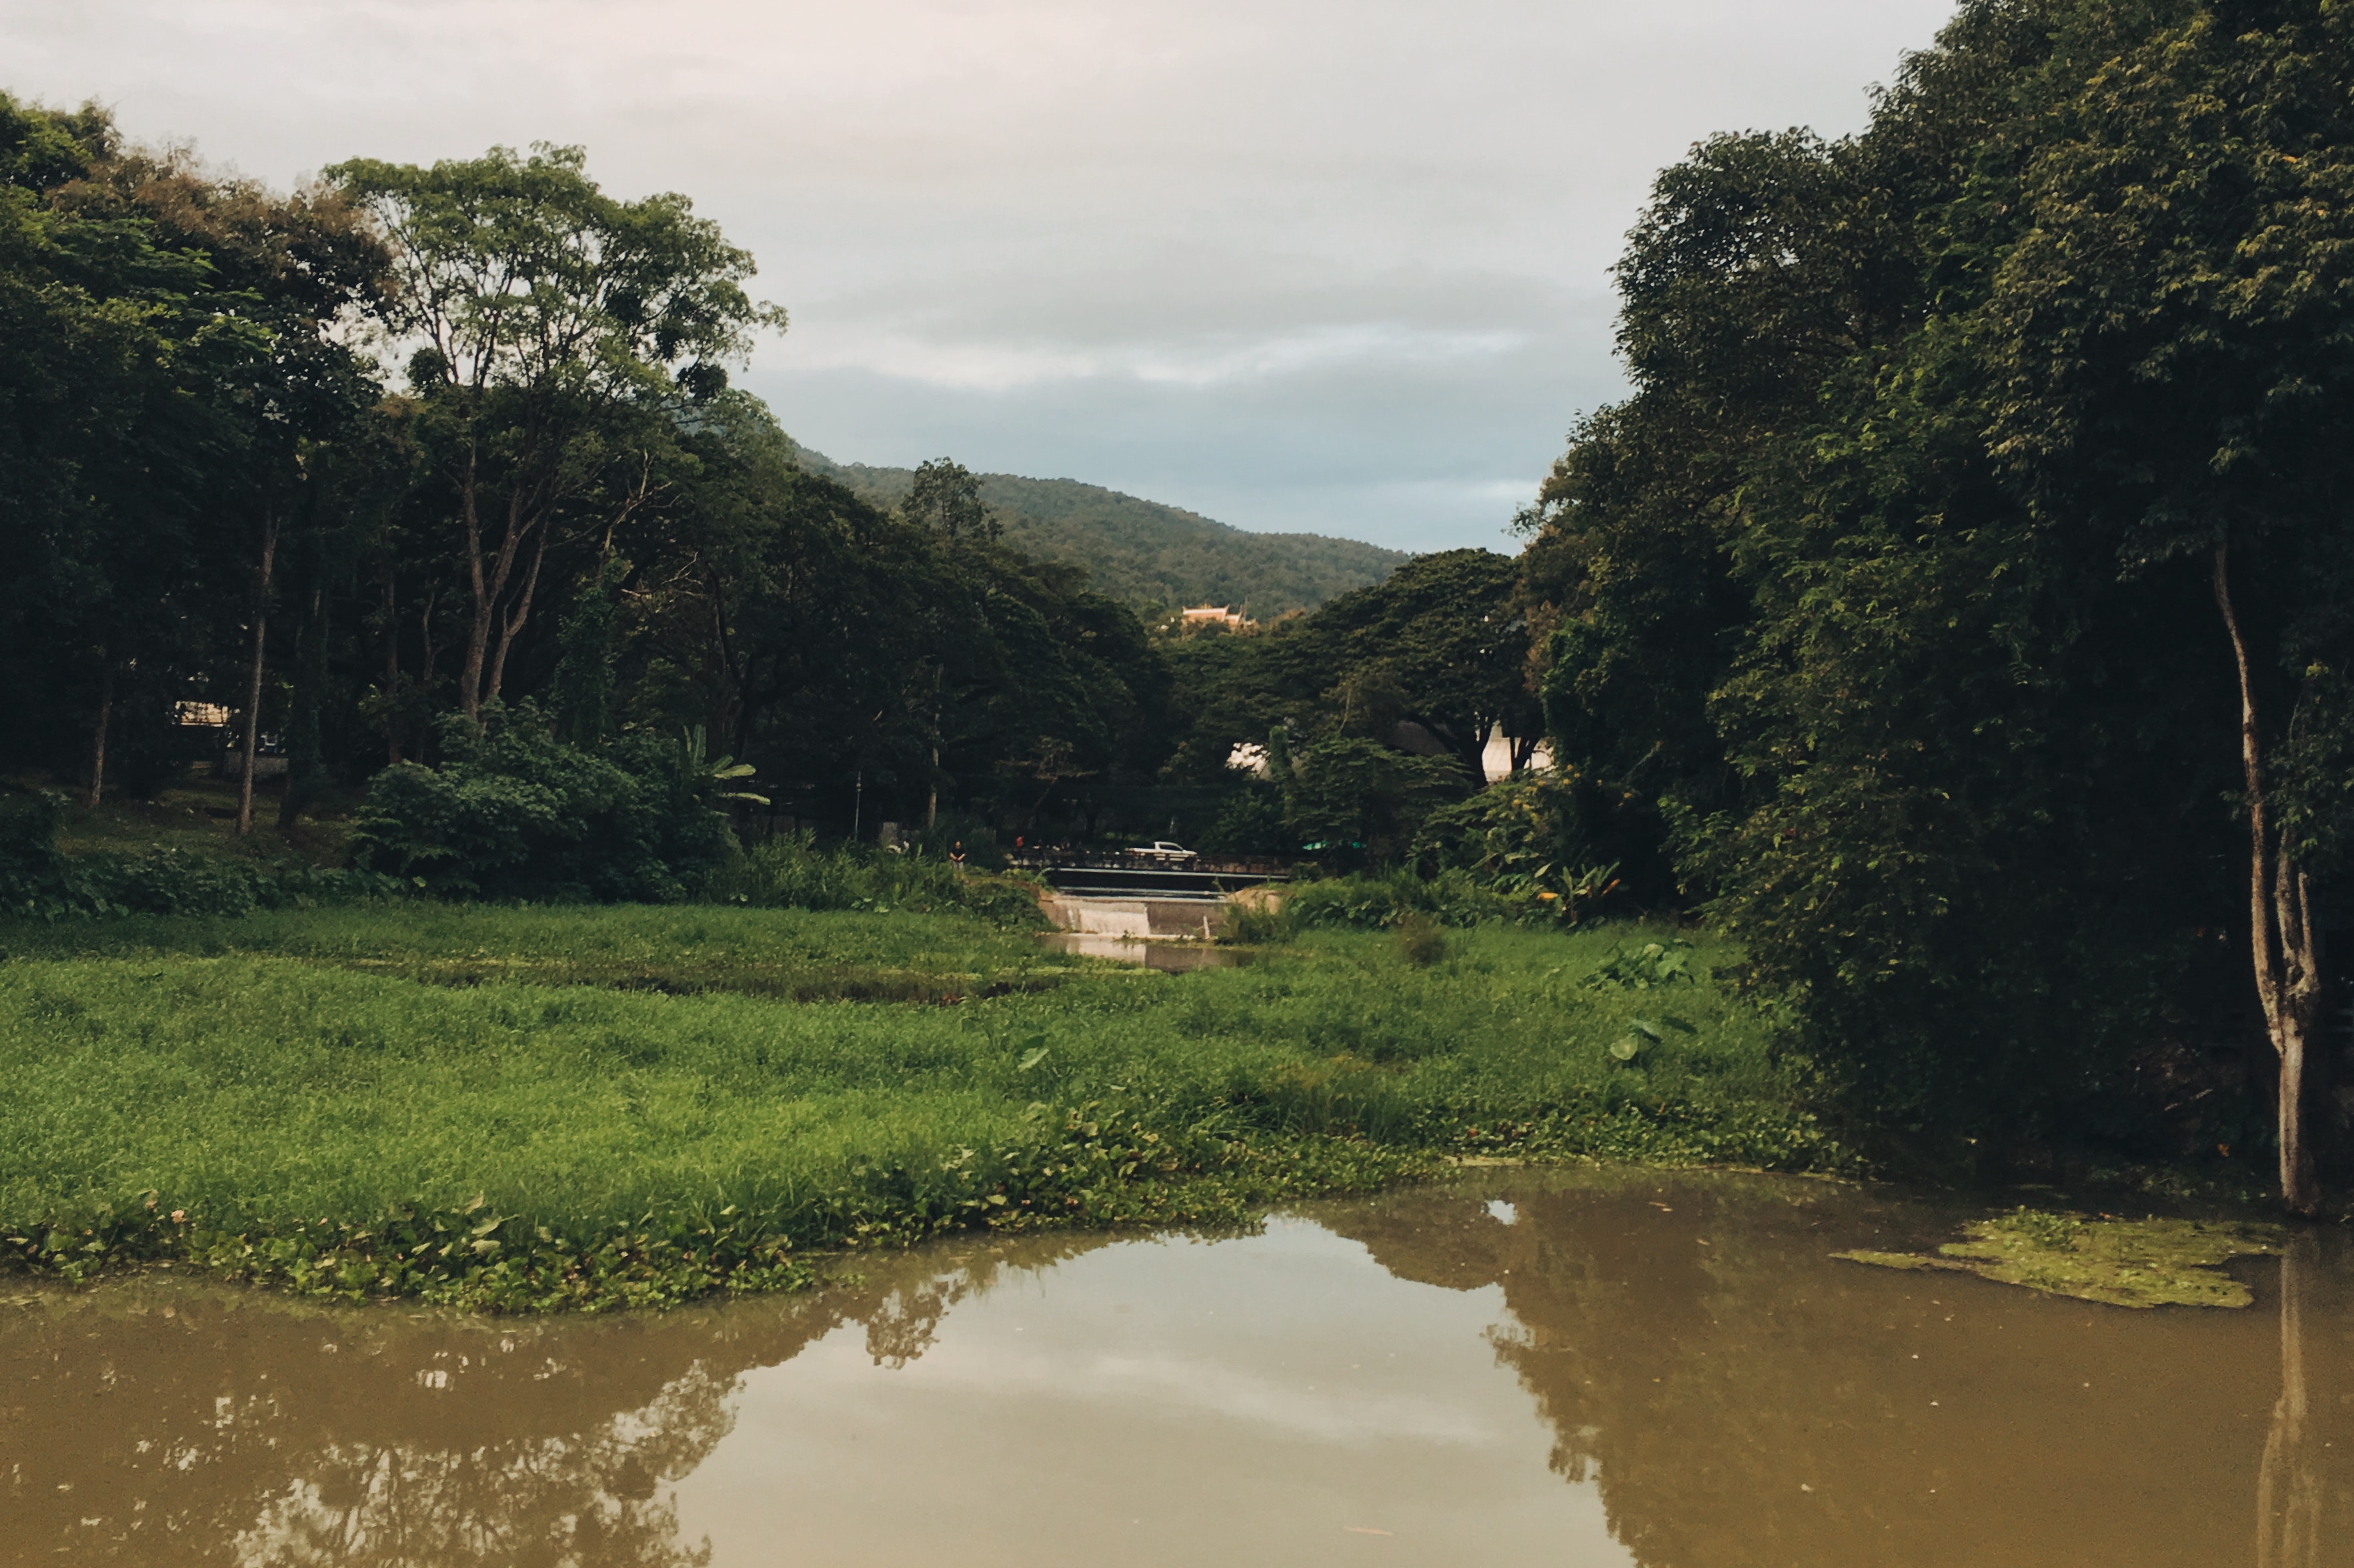
nature, water, water resources, natural landscape, river, natural environment, vegetation, nature reserve, tree, sky, jungle, wilderness, biome, reflection, bank, waterway, watercourse, rural area, forest, lake, riparian zone, floodplain, geological phenomenon, rainforest, wildlife, hill station, landscape, stream, mountain, riparian forest, hill, tributary, pond, cloud, road, wetland, reservoir, valley, national park, village, grassland